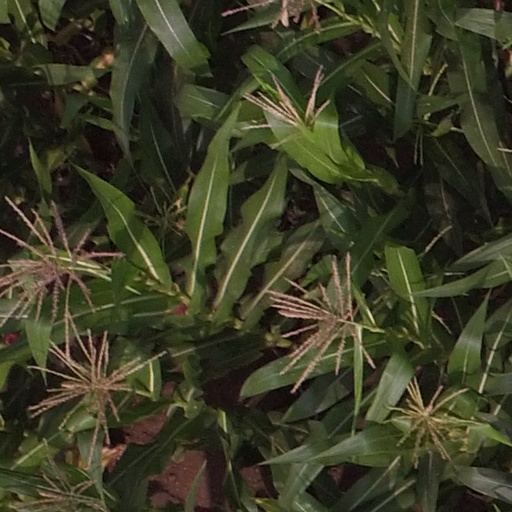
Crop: maize; corn